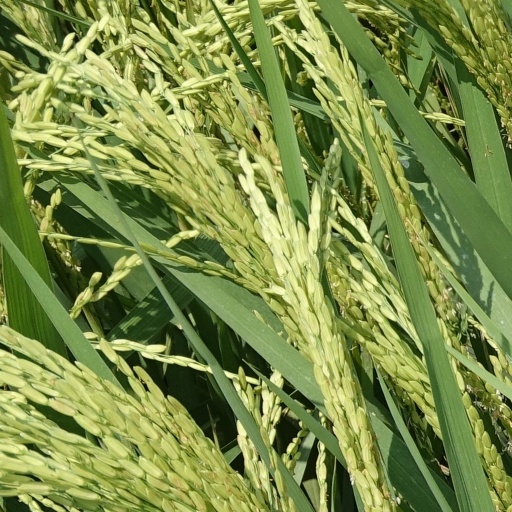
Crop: rice